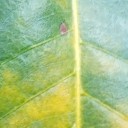
Label: Cerscospora